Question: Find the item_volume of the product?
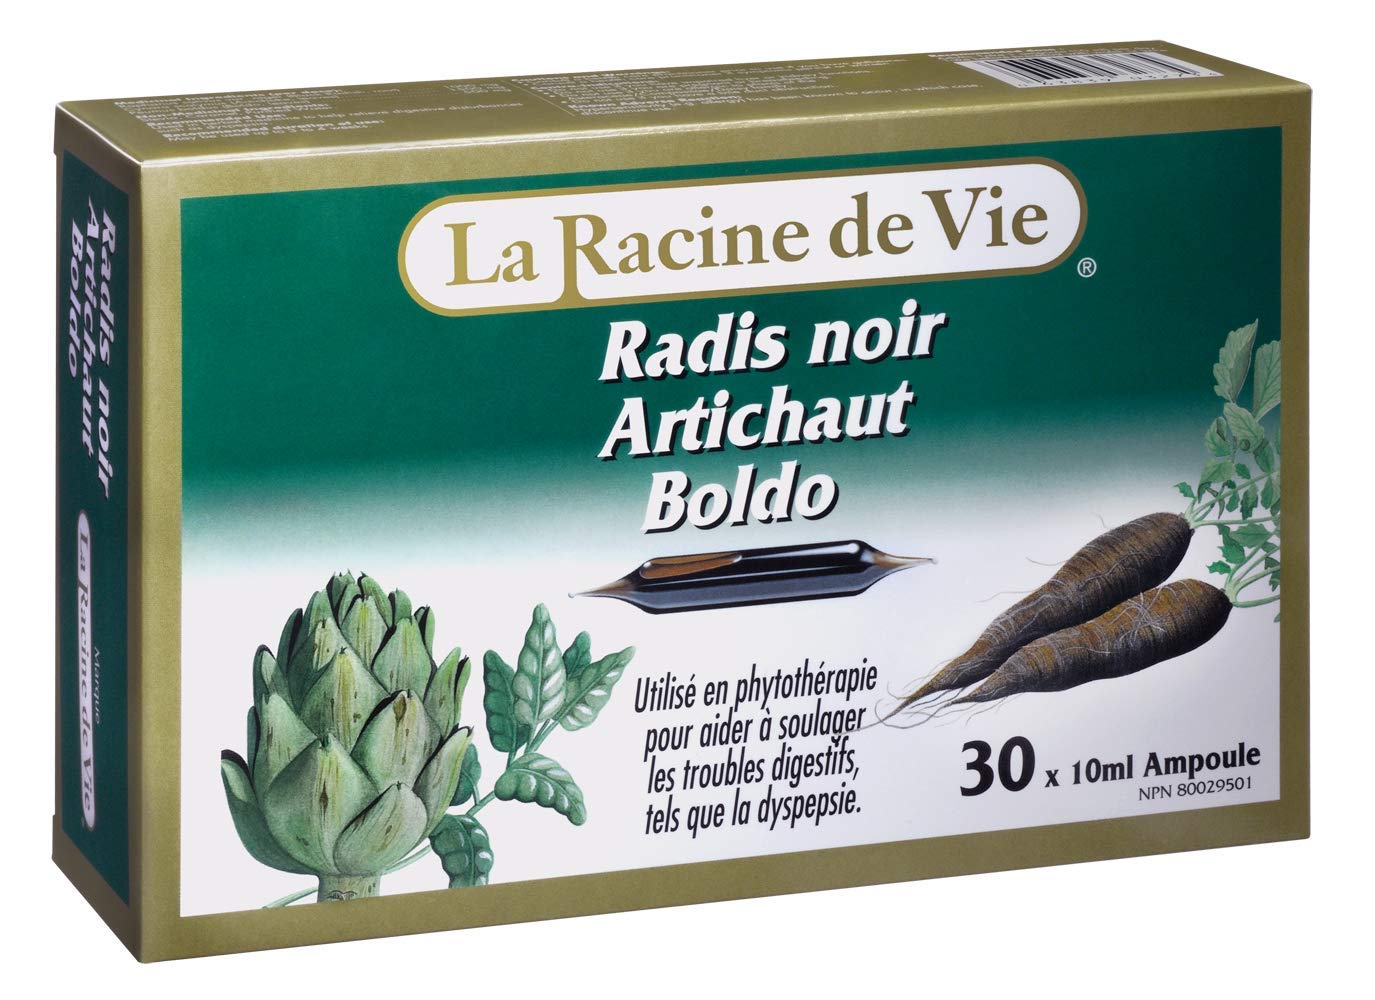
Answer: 10.0 millilitre